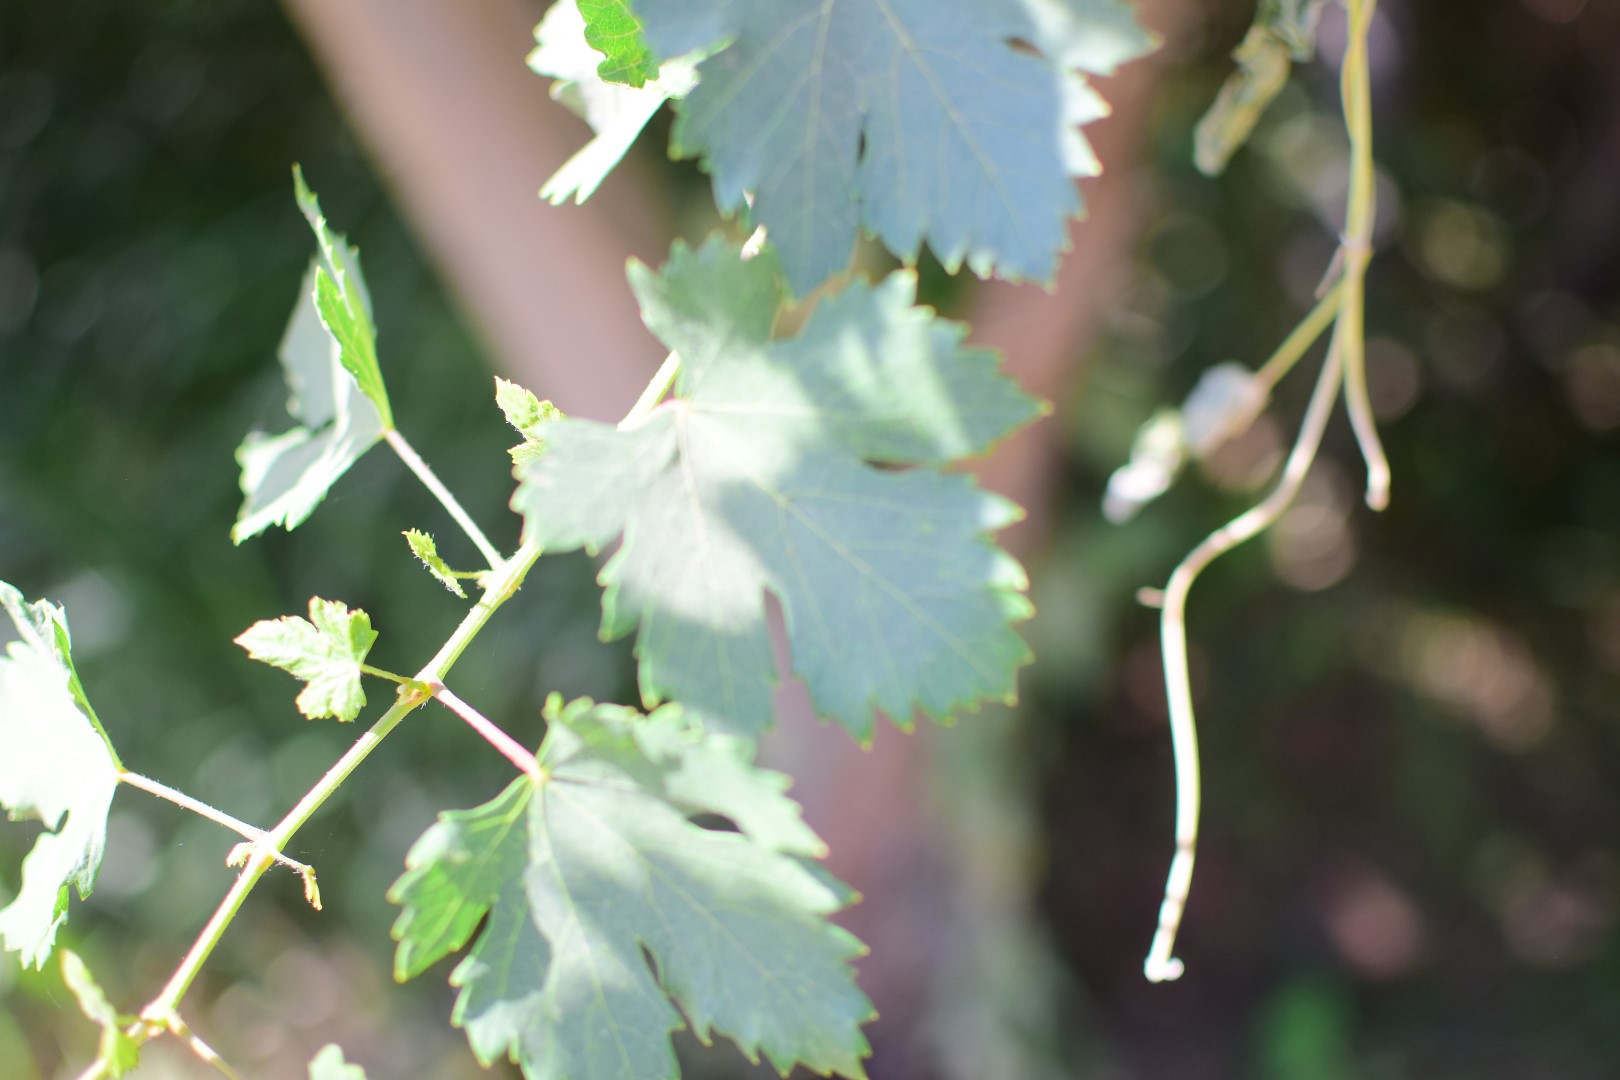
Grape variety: Halawani